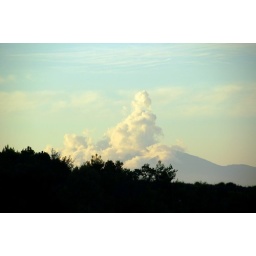
..a column of cumulus cloud rises above Mount Ainos on neighbouring Kefalonia.